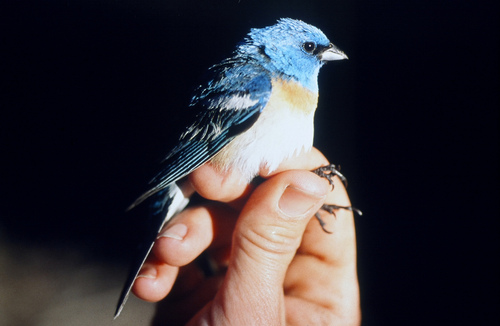
the bird is small with a blue colored head.
this bird has a white belly and breast with a blue crown and white wingbars.
a beautiful small blue bird that is blue on its dorsal side and has yellow breast, and white beak and belly.
this small bird is mostly light blue and features a white breast.
this bird is blue with white on its chest and has a very short beak.
this short-billed little bird has a turquoise blue head, white breast with a tinge of red and mostly blue wings with black and white wingbars.
a tiny blue bird with a tan neck and white belly.
a small bird with bright blue head and blue wings, a white belly, and black superciliary.
a small bird with a white breast and a blue crown.
this small bird has bright blue head and wings, with a creamy breast.
Species: Lazuli Bunting